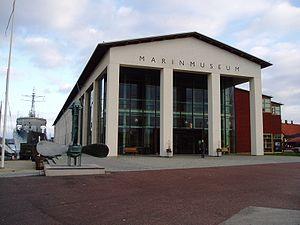
Karlskrona est une ville située sur la côte sud de la Suède, dispersée sur plusieurs îles de l'archipel du Blekinge. Elle est le chef-lieu de la commune de Karlskrona et du comté de Blekinge, et est habitée par 35 212 personnes.